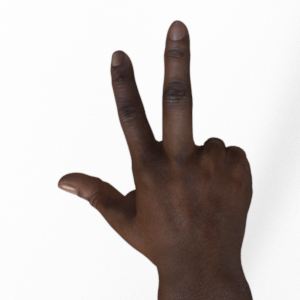
Label: scissors